Joseon Army

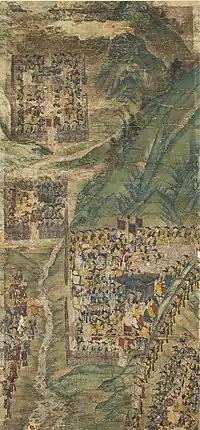
Painting of government soldiers preparing to lay siege to Hong Gyeong-Rae's rebels at Jeongju.

Hyojong rose the throne after Injo and Sohyeon's death, he began to reform and expand the military of Korea. First, he removed Kim Chajŏm, who had corrupted politics and had greater power than the king himself. Then, he called Song Si-yeol and Kim Sang-heon to his court, who supported the war against the Qing Dynasty. His military expansion was massive, and he also built several border fortresses along Yalu River where Joseon and Qing shared a border. When a band of Dutch sailors, including Hendrick Hamel, drifted on Jeju Island, Hyojong ordered them to build muskets for the army, making it the first time to use firearms since the Imjin War. Hyojong could not implement his plan when his son Hyeonjong stopped him since Joseon had become a tributary state of the Qing Dynasty. The Qing dynasty continued to thrive, expanding quickly into the west after successfully conquering the Ming in 1644. Since the Manchus assimilated the massive Chinese army into their own, they became too mighty to resist. Although reformed and expanded, the Joseon military was no match against the combined Manchu and Chinese forces. Also, the Qing dynasty began to treat Joseon as its friend and closest ally. After Hyojong died, Hyeonjong rose to the throne and continued his father's military expansion and reconstruction of the nation, devastated by the Seven-Year War and two Manchu invasions.